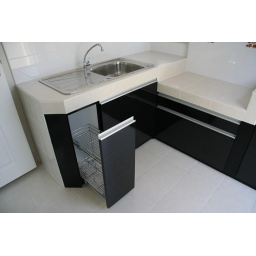
signature design by Anne Vongnimitra design : built-in cabinet, drawers. color : black, white and orange